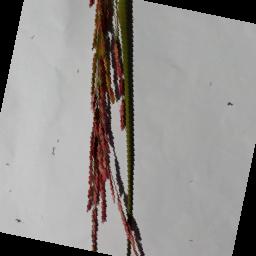
Label: Rice___Neck_Blast